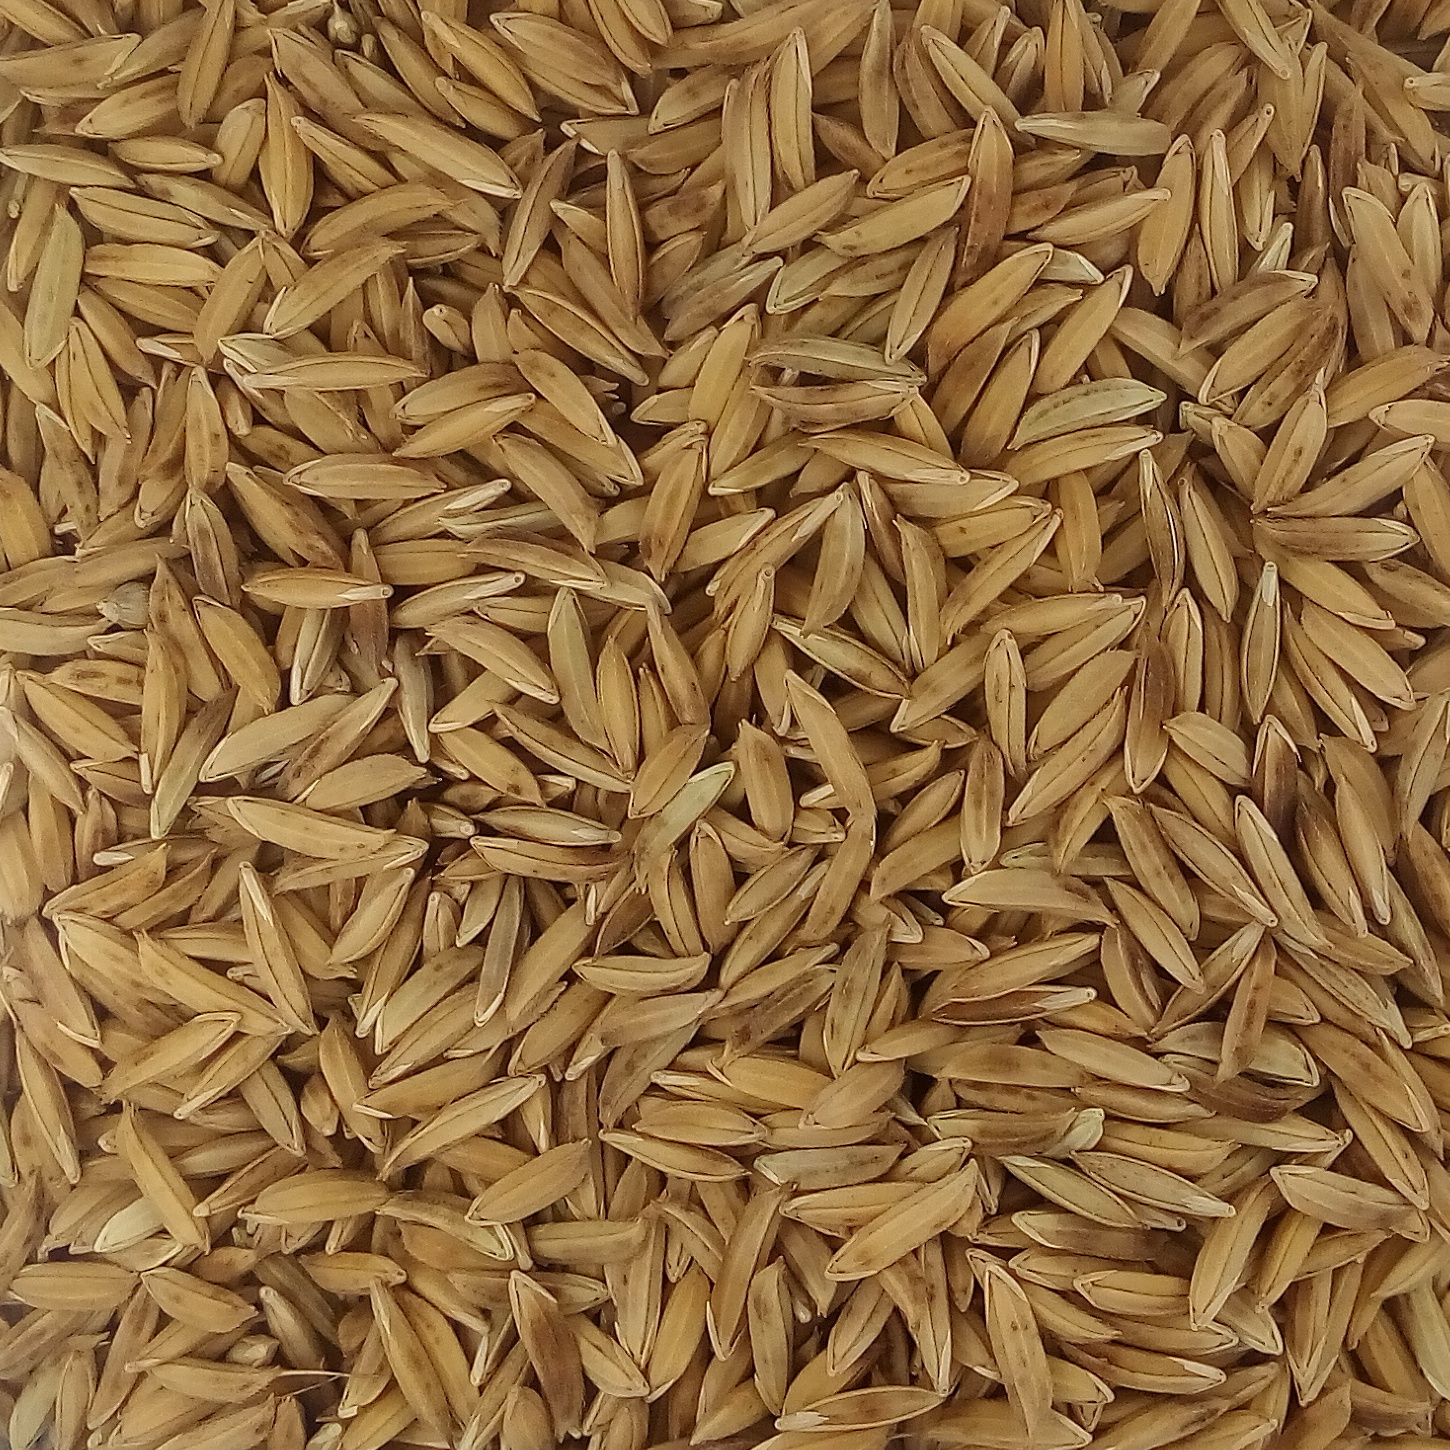
Rice seed variety: BAS_370